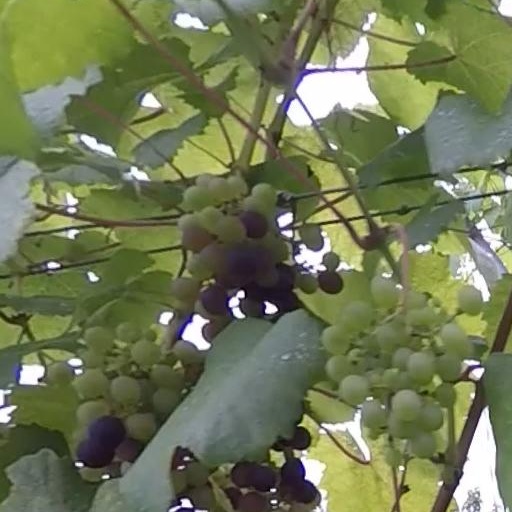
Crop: grape